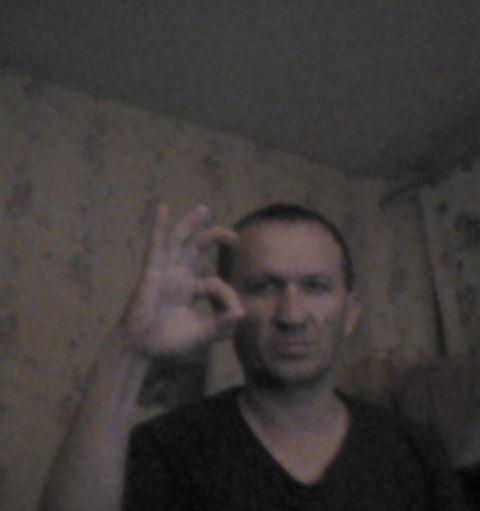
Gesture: ok